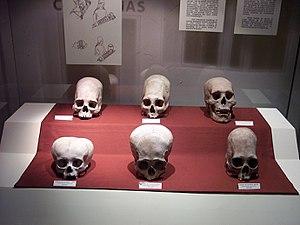
La civilisation de Paracas est une ancienne civilisation précolombienne, située sur la presqu'île de Paracas, au Pérou. Elle aurait existé selon les suppositions entre 800 av. J.-C. et 200 apr. J.-C. et connu son apogée entre 600 av. J.-C. et 400 av. J.-C..